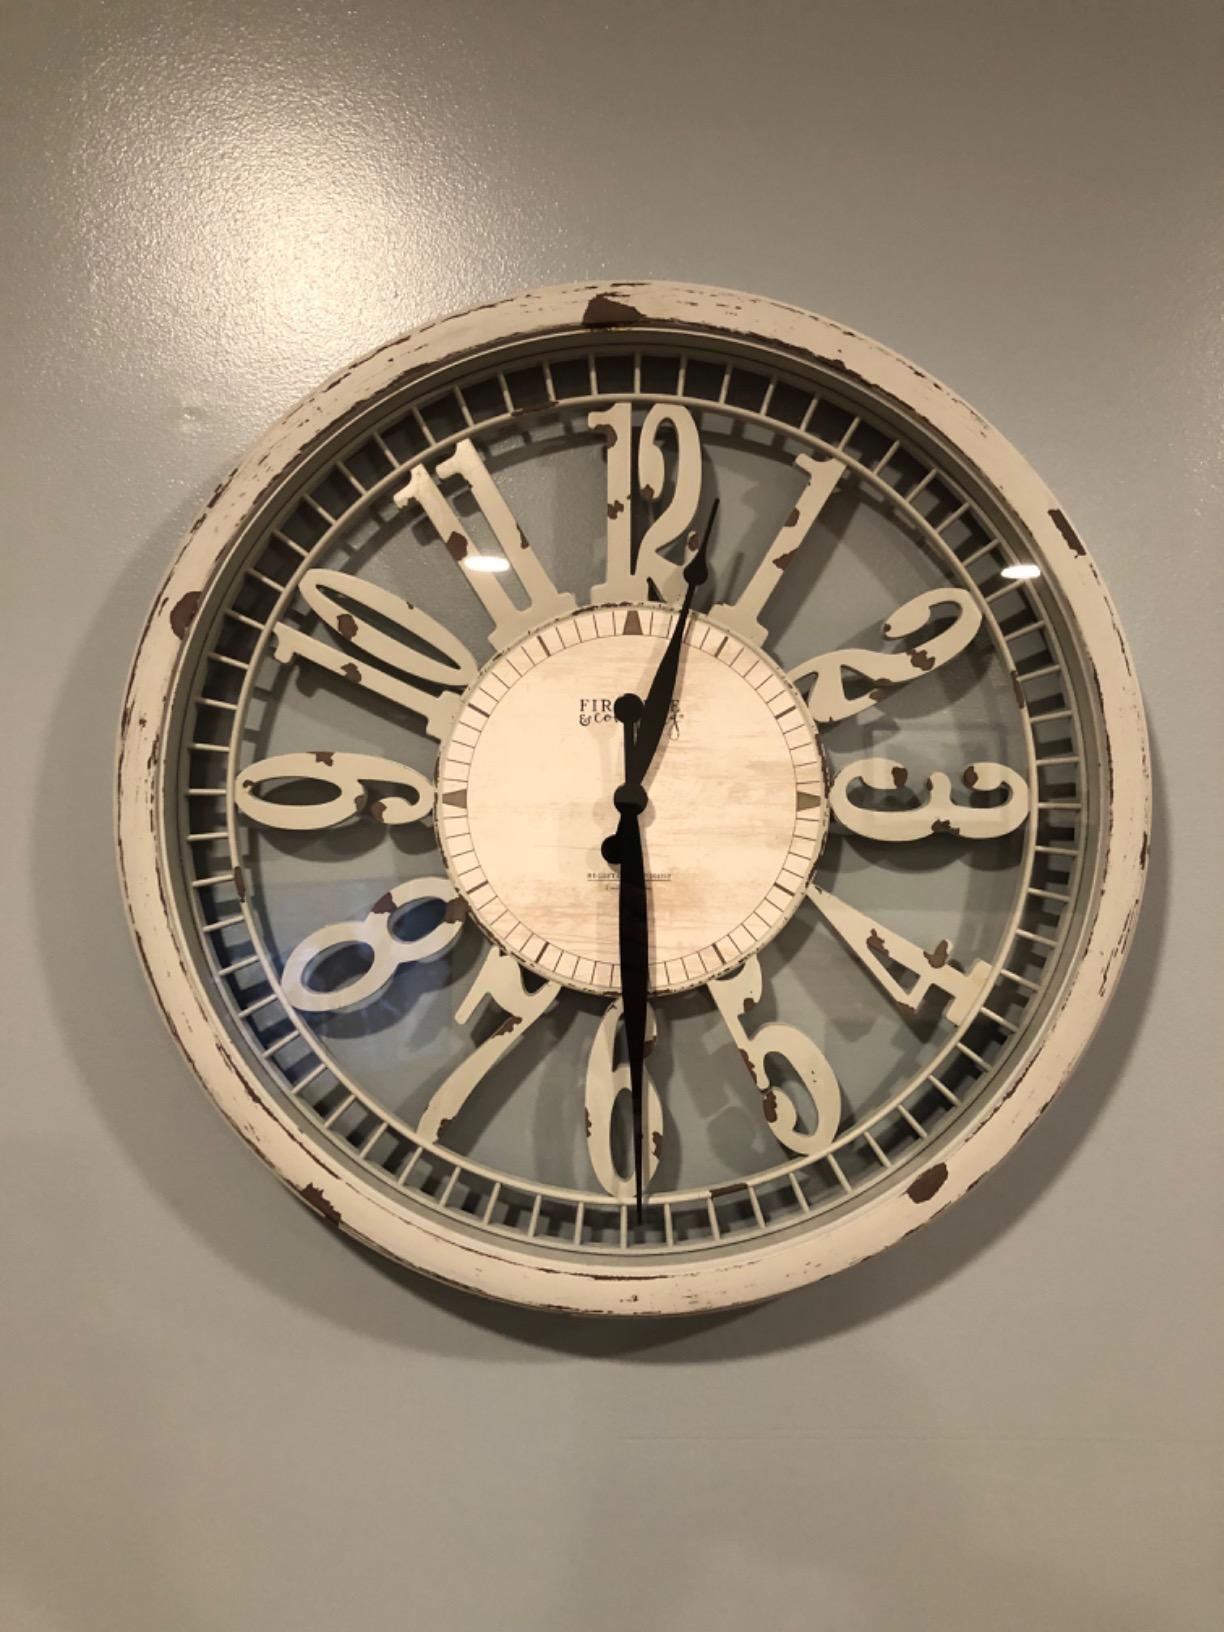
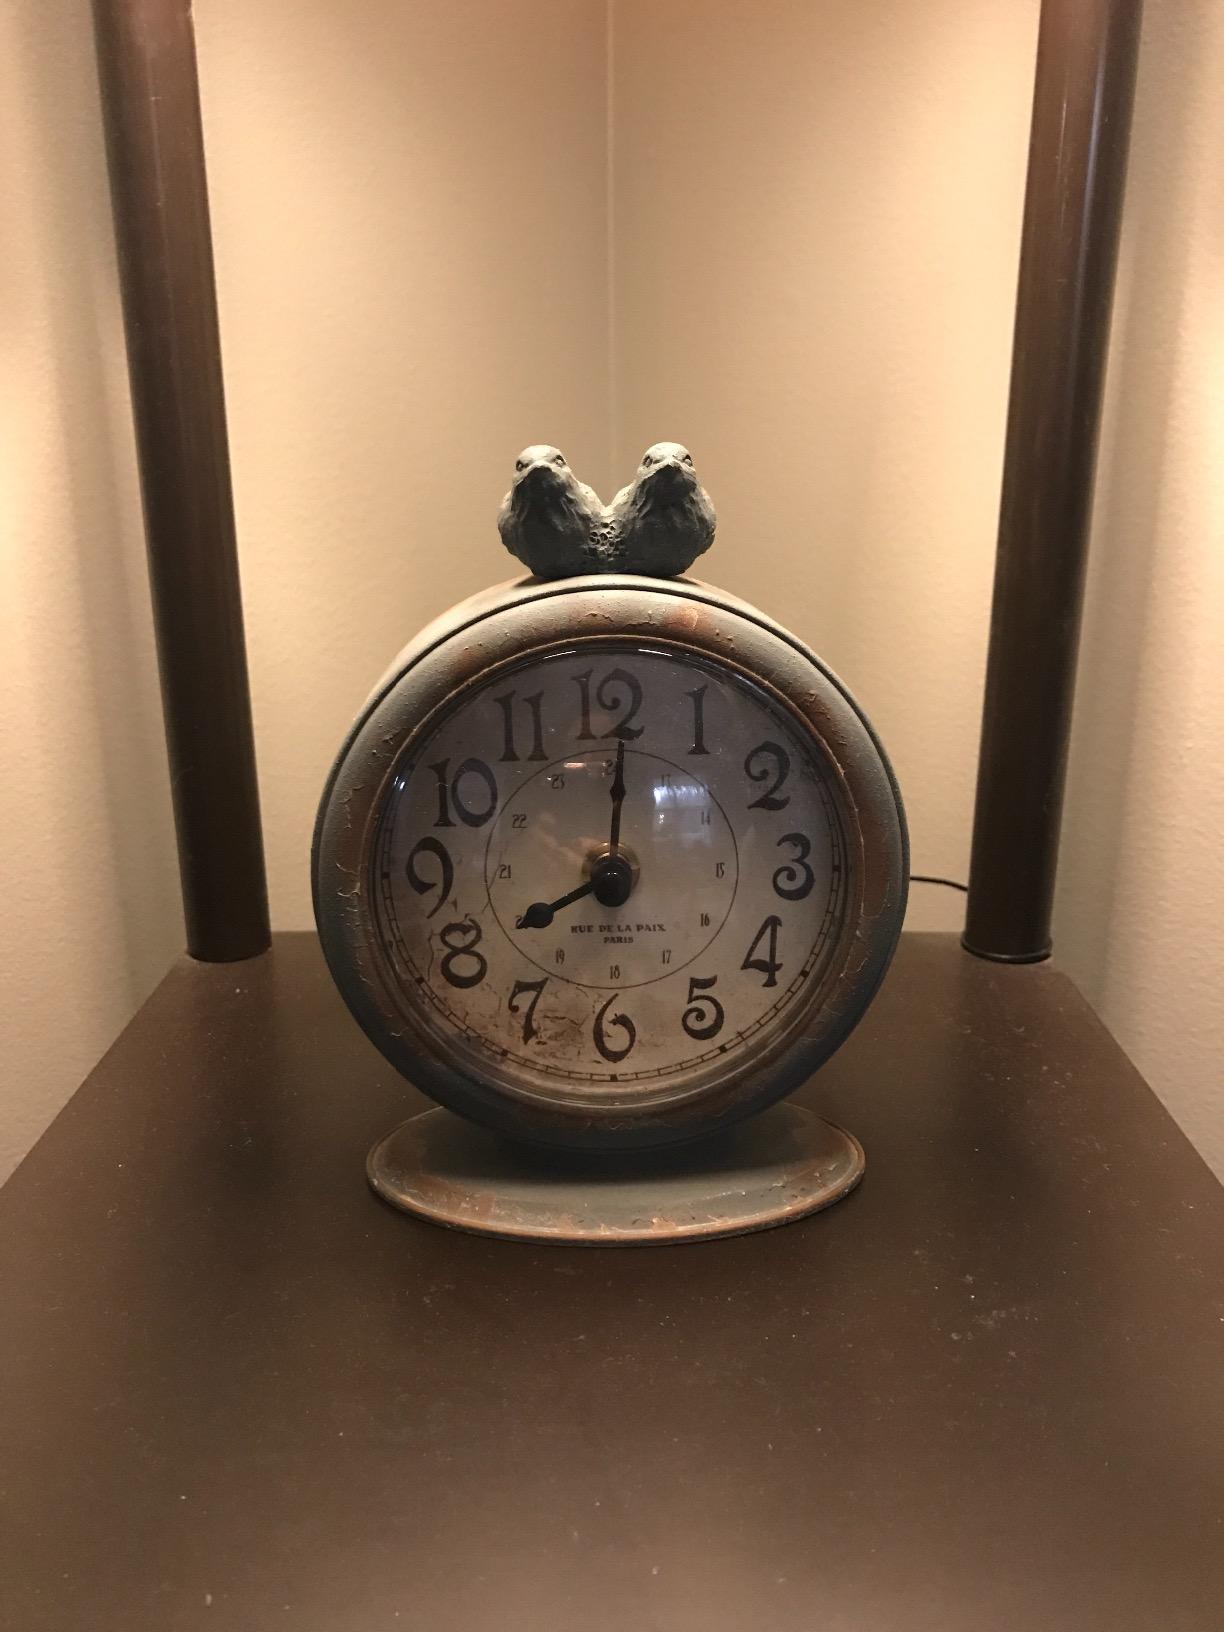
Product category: clock
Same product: no